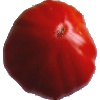
Label: Tomato 3